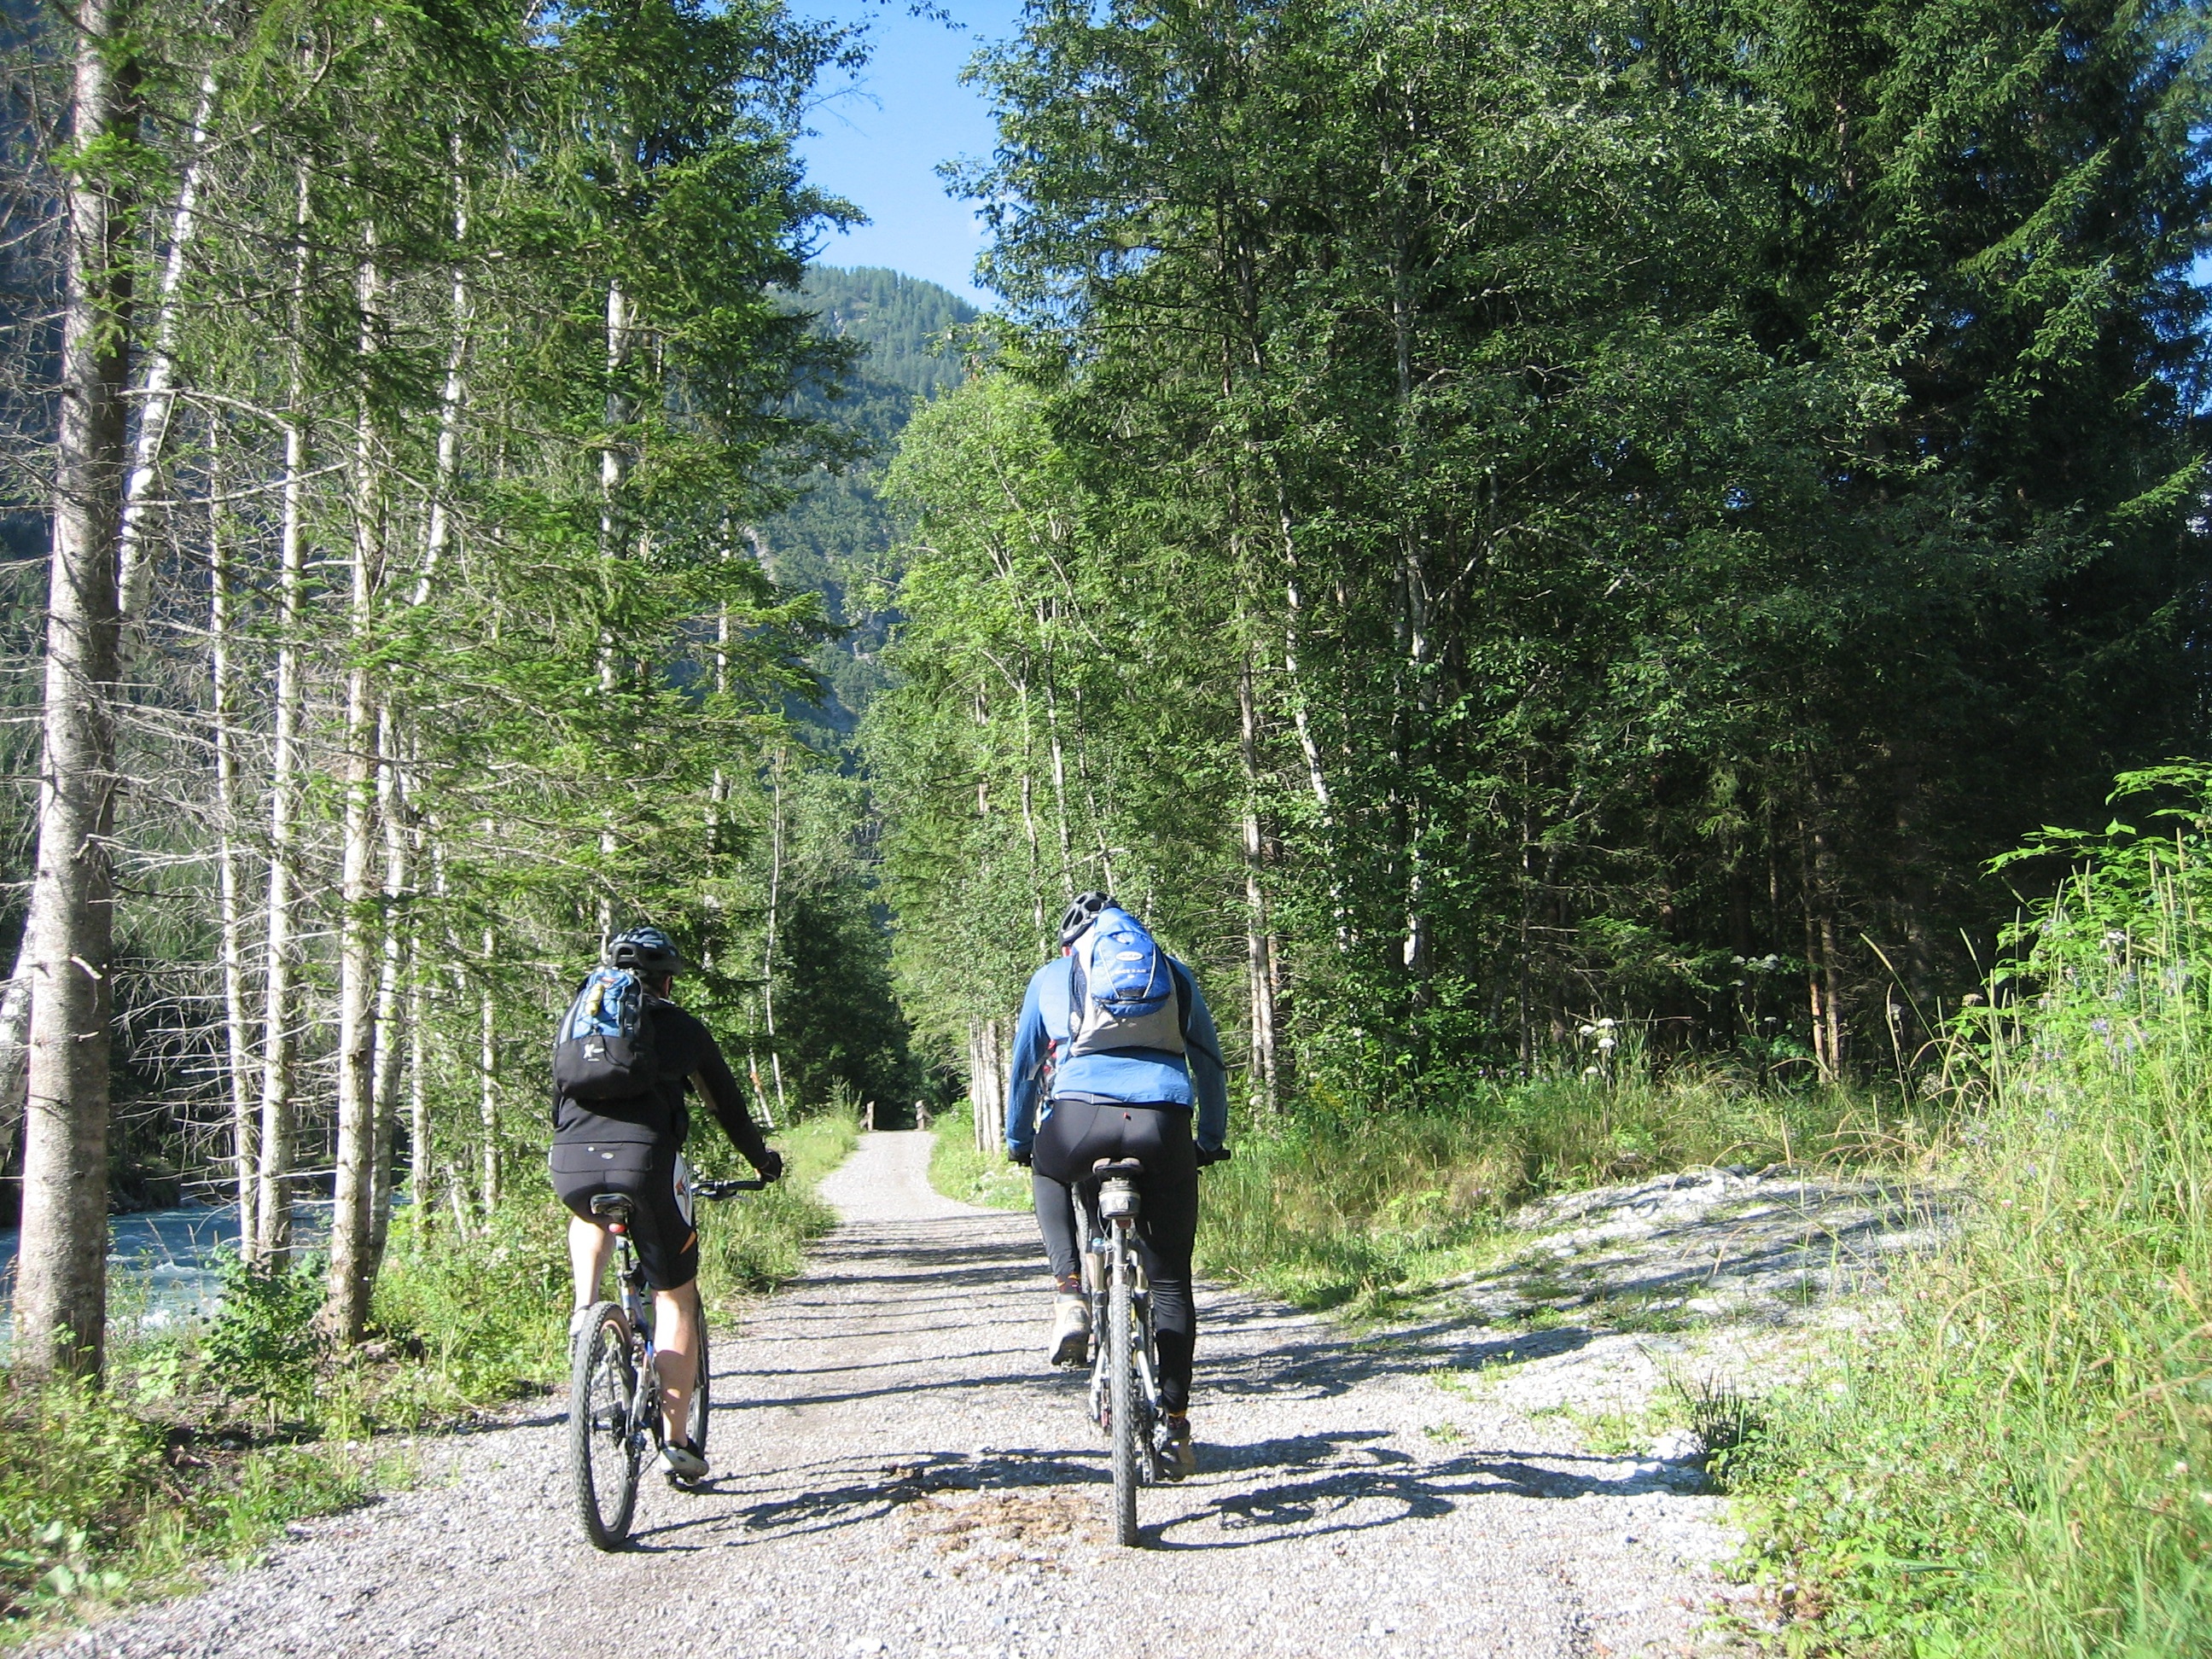
walking, trail, sport, bicycle, bike, vehicle, ridge, mountain bike, cycling, sports, mountain biking, transalp, cycle sport